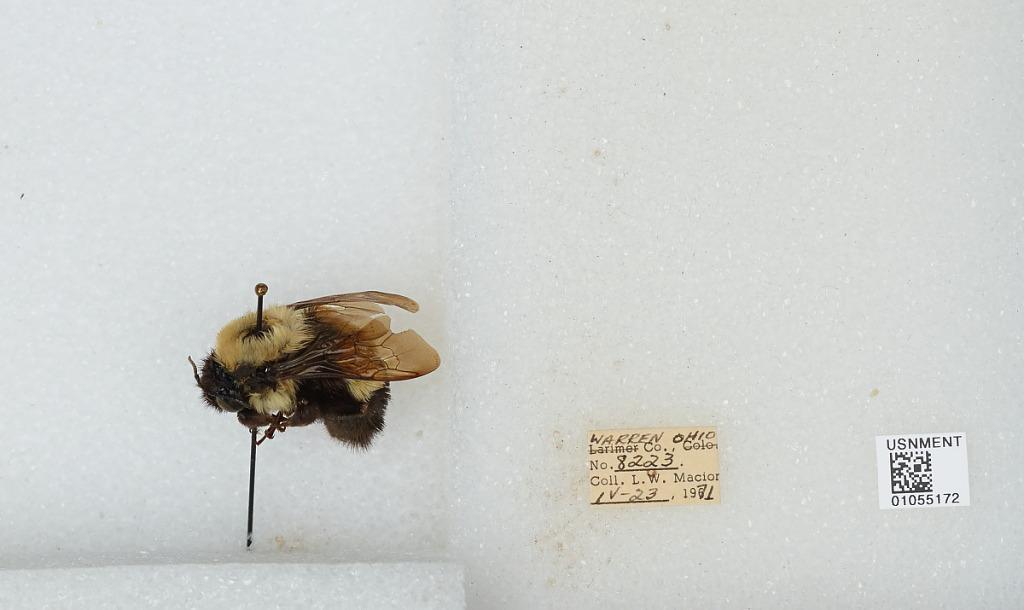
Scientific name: Bombus (Bombus) affinis Cresson
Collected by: L. Macior
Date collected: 1971-4-23
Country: United States
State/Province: Ohio
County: Warren
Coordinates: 39.4242, -84.1856